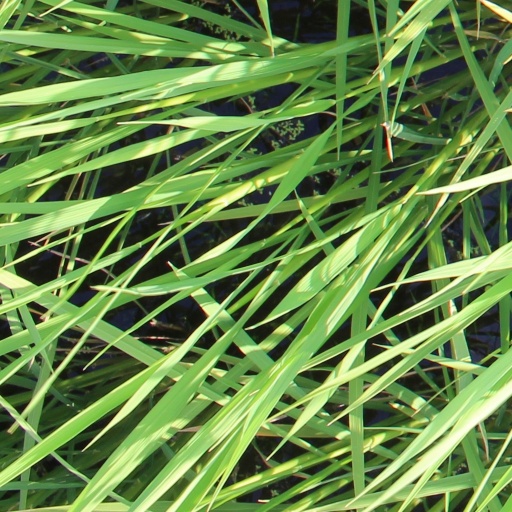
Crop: rice